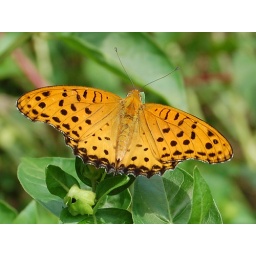
This butterfly was taken in the back yard of my house in Japan at Yokota Air Force Base.